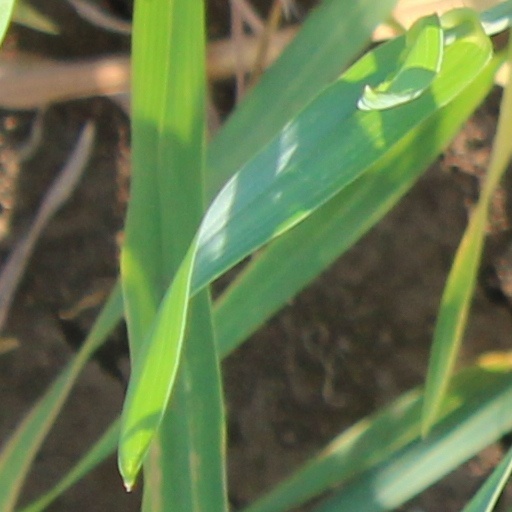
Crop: wheat